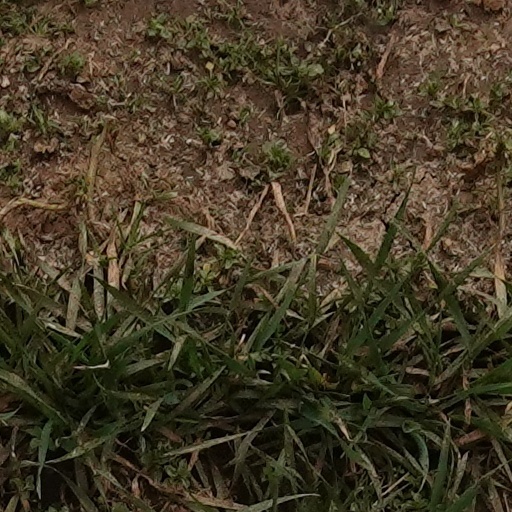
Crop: wheat